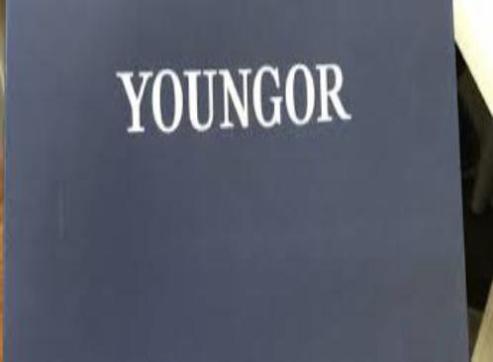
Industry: Clothes